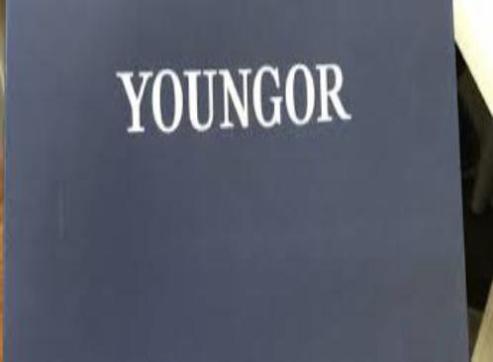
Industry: Clothes